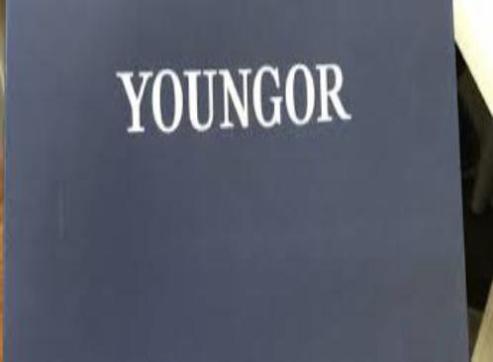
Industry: Clothes